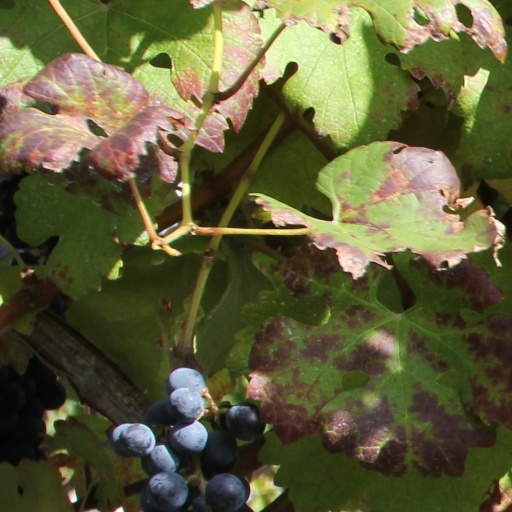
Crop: grape